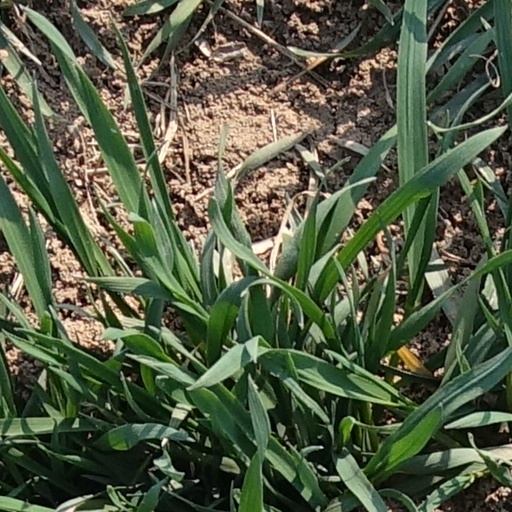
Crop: wheat